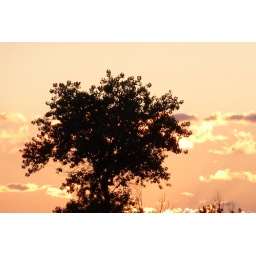
A tree nicely silhouetted against the sunset sky in Mamaia, Romania.